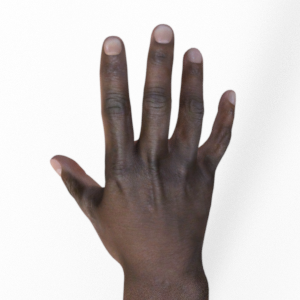
Label: paper